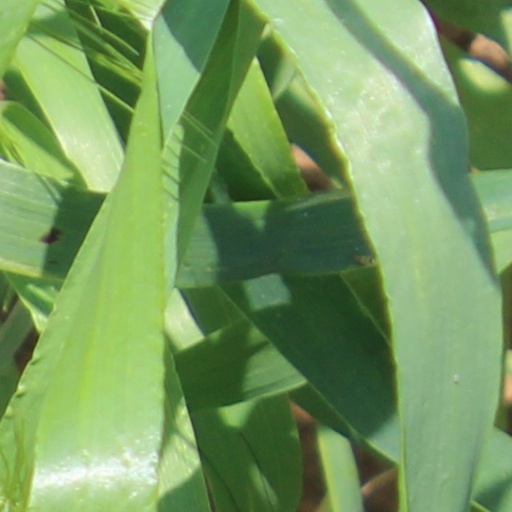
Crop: wheat